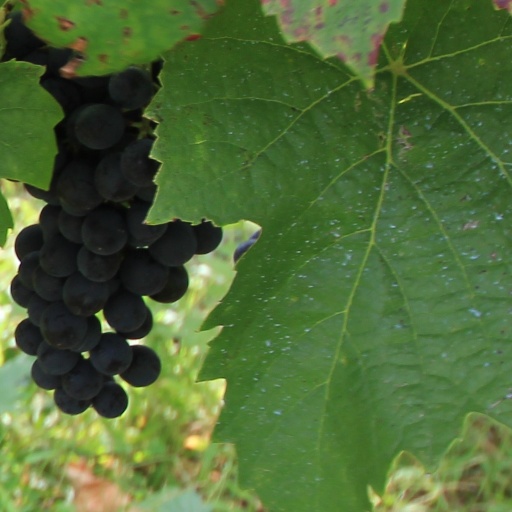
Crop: grape